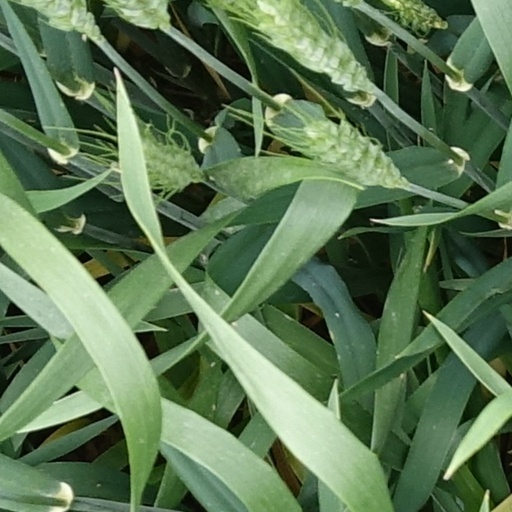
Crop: wheat